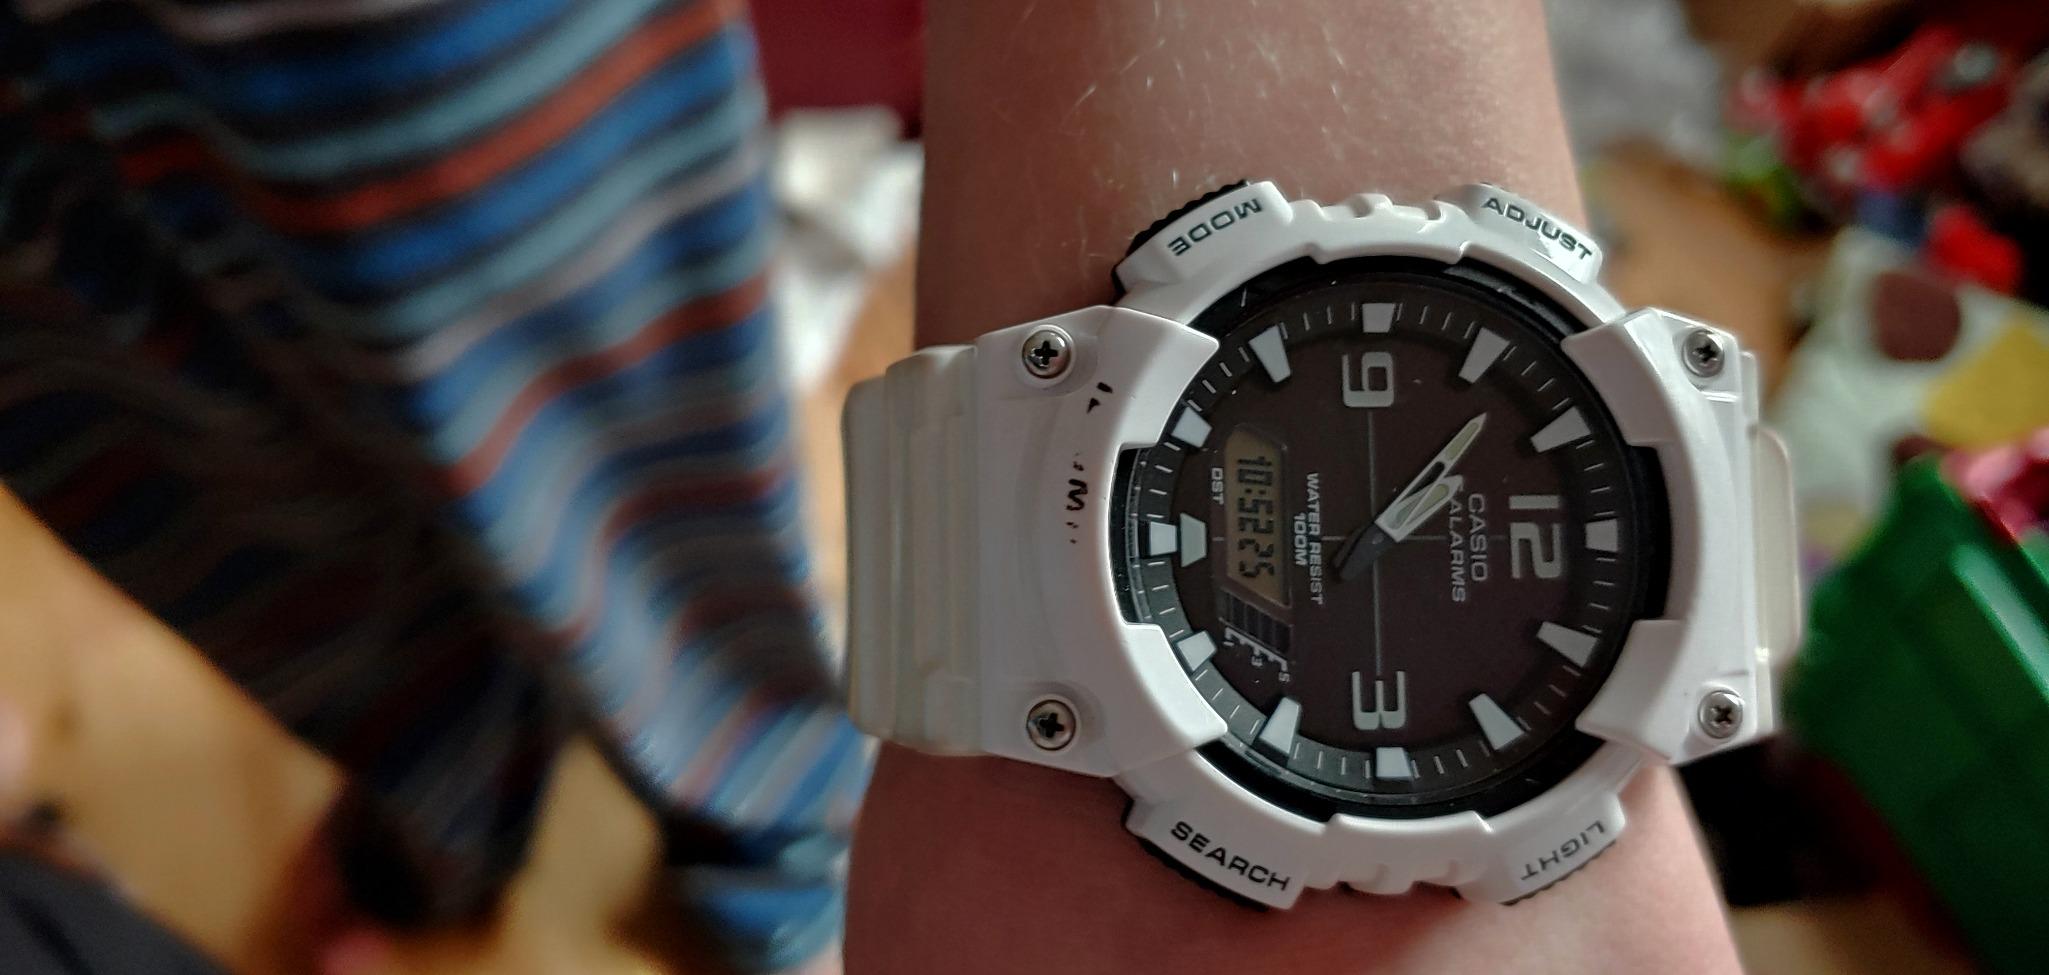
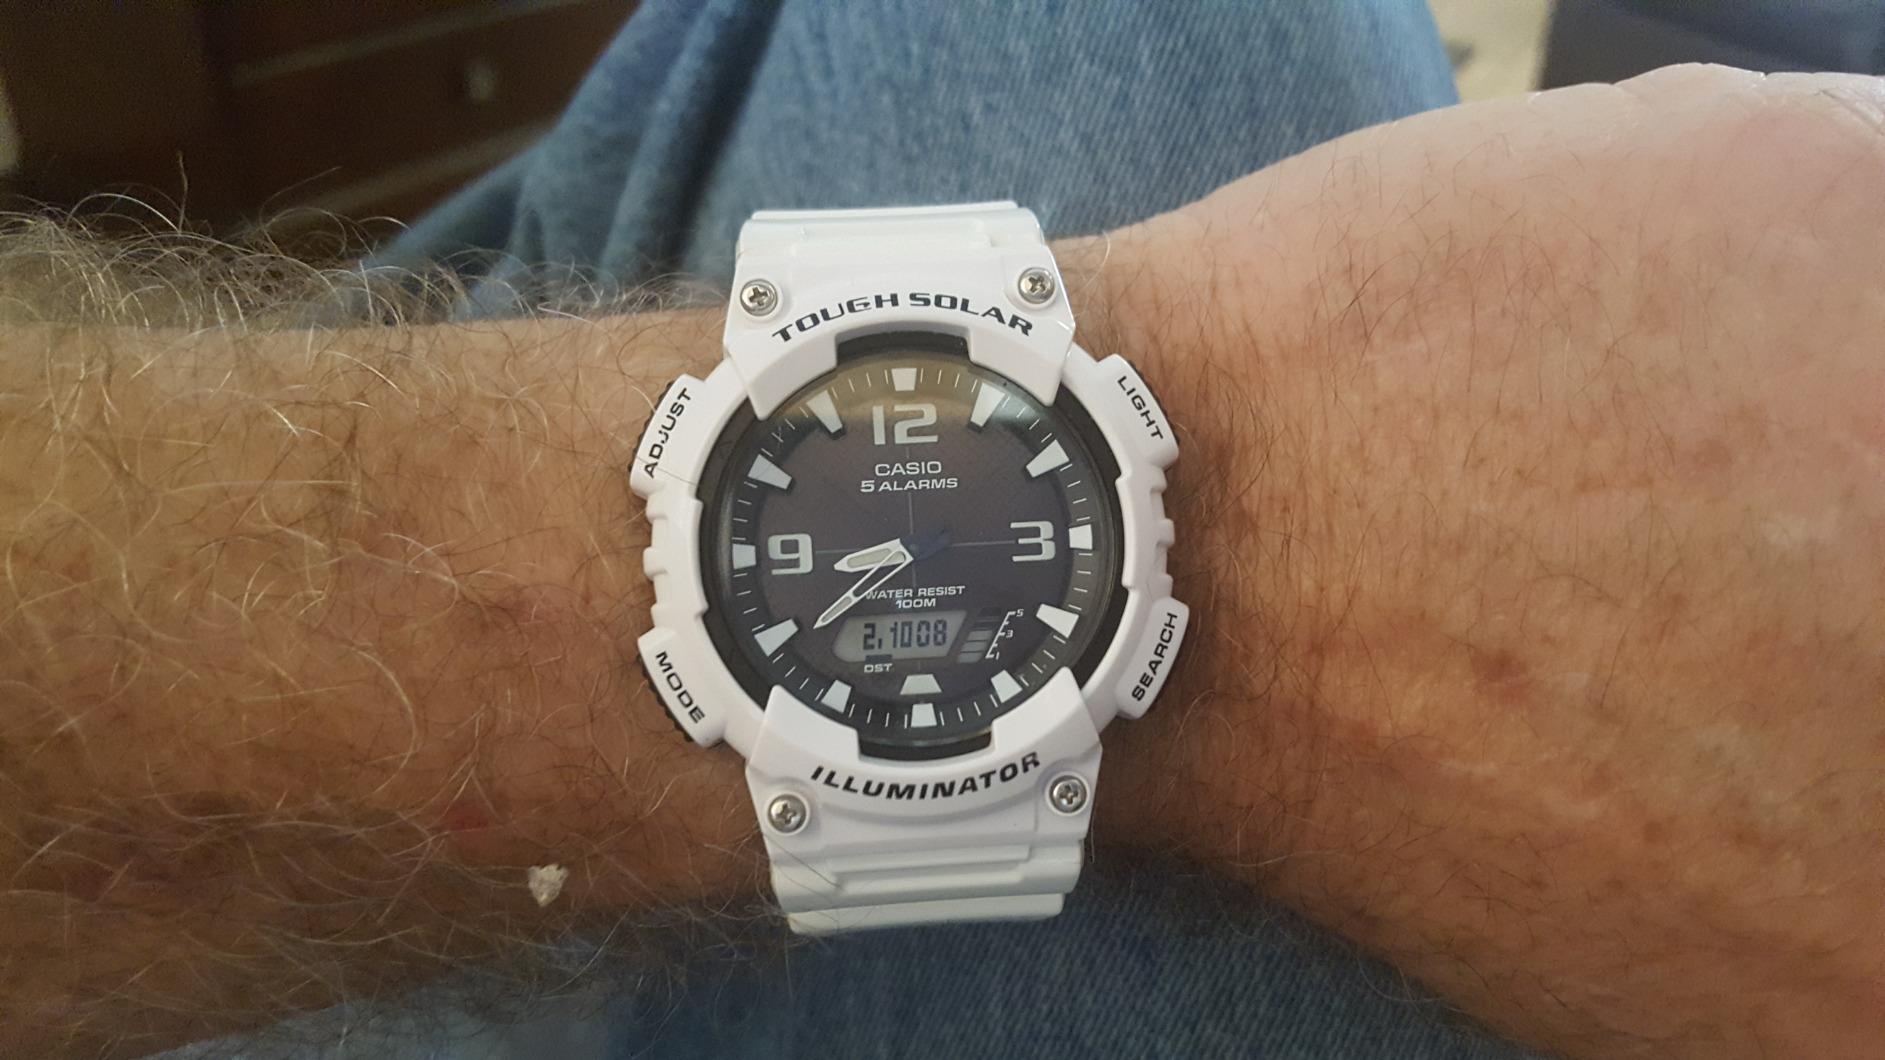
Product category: accessories_watch
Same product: yes